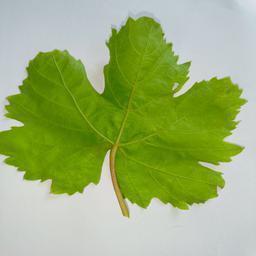
Label: Healthy Leaves